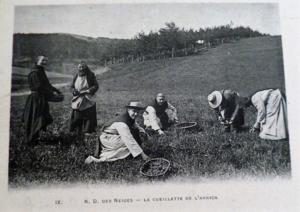
Cueillette d'Arnica par les moines de l'Abbaye Notre Dame des Neiges (Ardèche, France)
L'abbaye Notre-Dame-des-Neiges est une abbaye de moines cisterciens-trappistes située à 1 100 mètres d'altitude dans la commune de Saint-Laurent-les-Bains-Laval-d'Aurelle dans la montagne ardéchoise. Elle a été fondée en 1850 par des frères du même ordre venus de l'abbaye cistercienne-trappiste Notre-Dame d'Aiguebelle.
L’Arnica des montagnes ou Arnica montana est une espèce de plantes herbacées vivace rhizomateuse du genre Arnica et de la famille des Asteraceae. Cette plante européenne principalement montagnarde est typique des sols acides et pauvres en éléments nutritifs. Ses populations, fortement malmenées par l'agriculture intensive, deviennent de plus en plus rares. Cette situation lui vaut d'ailleurs d'être nommée dans de nombreux textes de loi la protégeant et particulièrement dans la Directive habitats européenne.